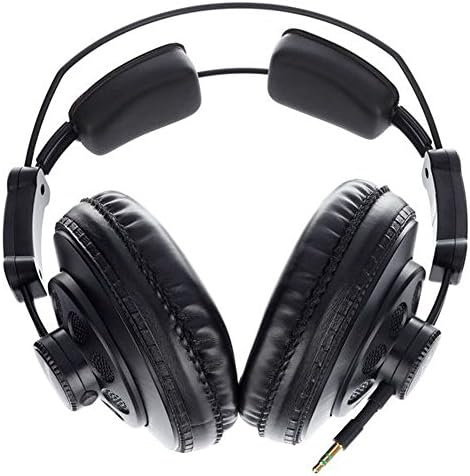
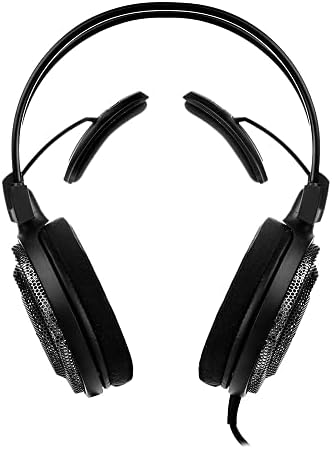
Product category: headphones
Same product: no